Kudumbam Oru Kadambam

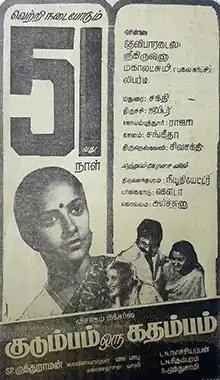
Poster

Kudumbam Oru Kadambam is a 1981 Indian Tamil-language drama film directed by S. P. Muthuraman. Based on Visu's play of the same name, the film stars Pratap, Suhasini, Sumalatha, S. Ve. Shekher and Visu reprising his role from the play. It was released on 5 December 1981. The film was remade in Kannada as "Ananda Sagara" (1983), in Telugu as "Manishiko Charithra" (1984), in Hindi as "Aaj Ka Daur" (1985), and in Malayalam as "Oru Sandesam Koodi" (1985).